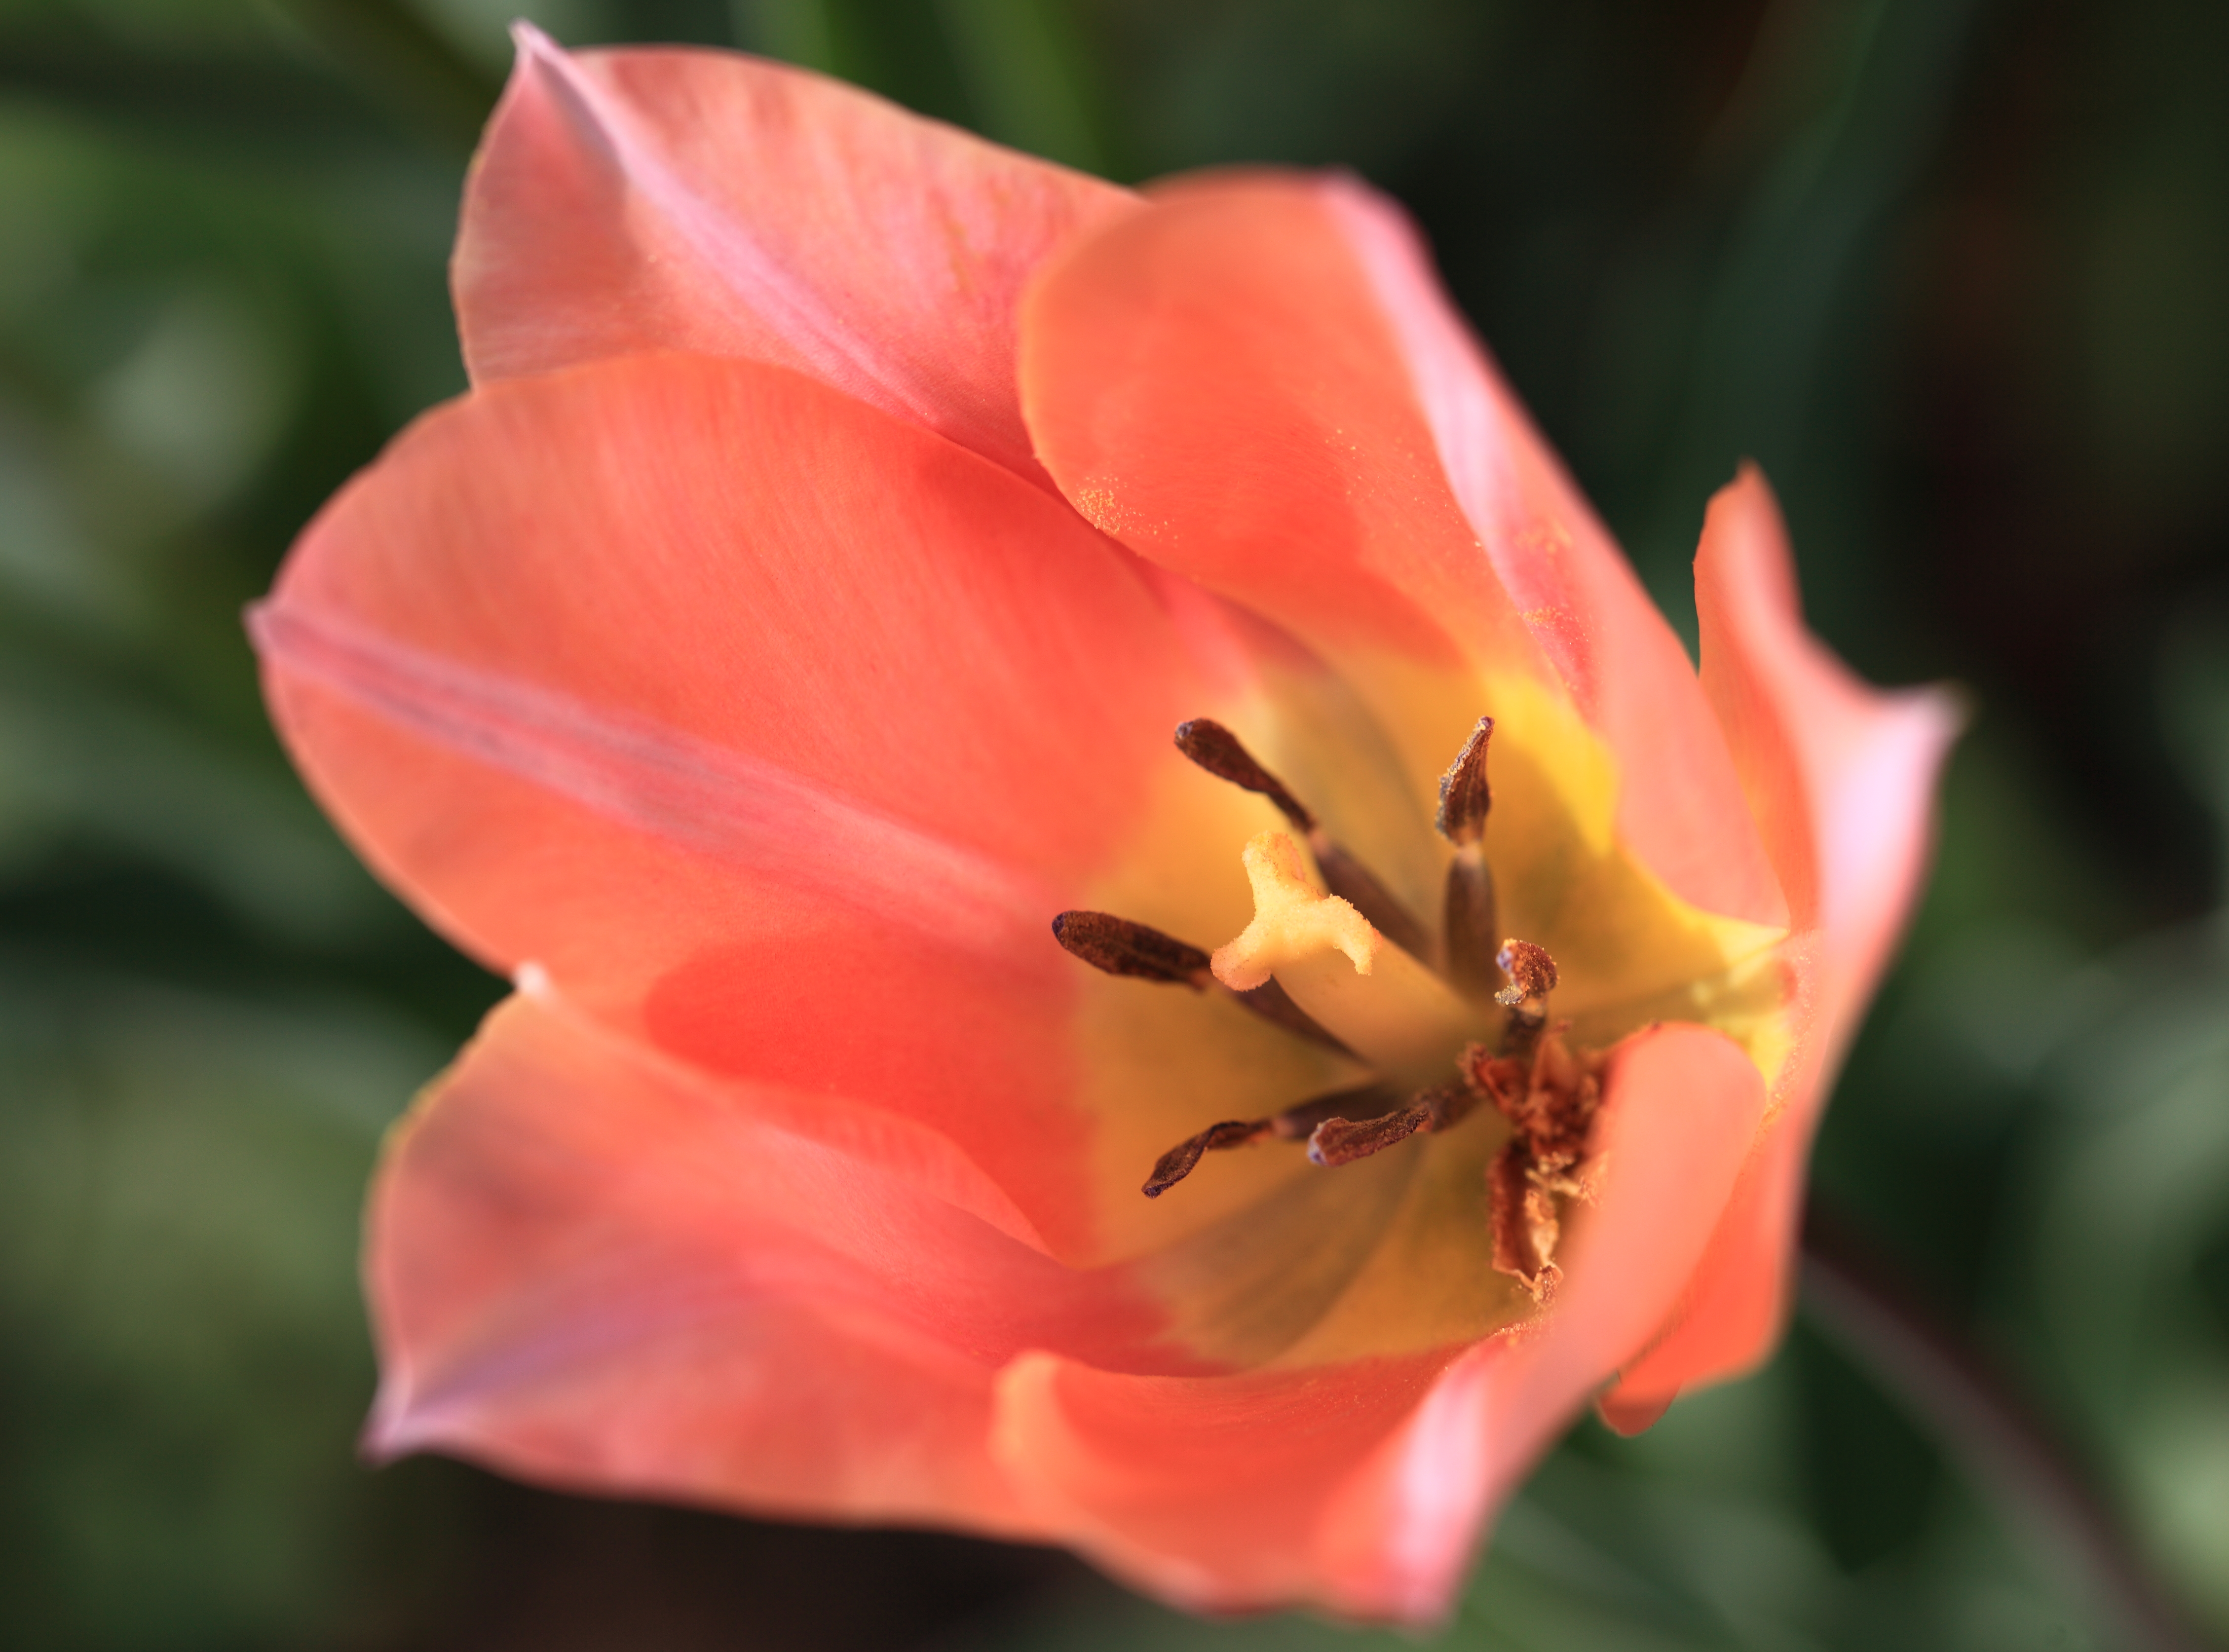
blossom, plant, photography, flower, petal, tulip, high, park, botany, yellow, flora, wildflower, close up, 5d, hires, lily, markii, hi, res, resolution, saitama, hikigun, macro photography, flowering plant, plant stem, land plant